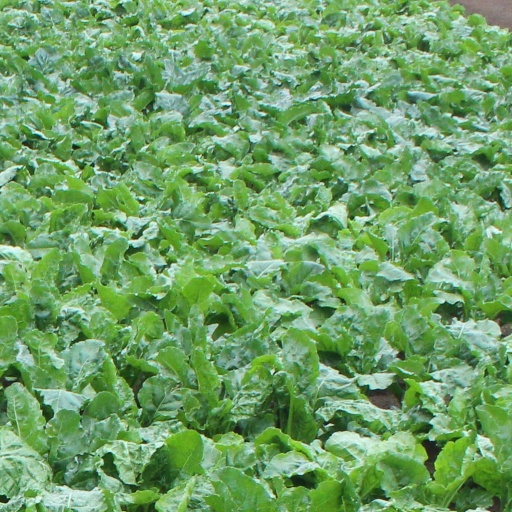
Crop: sugar beet